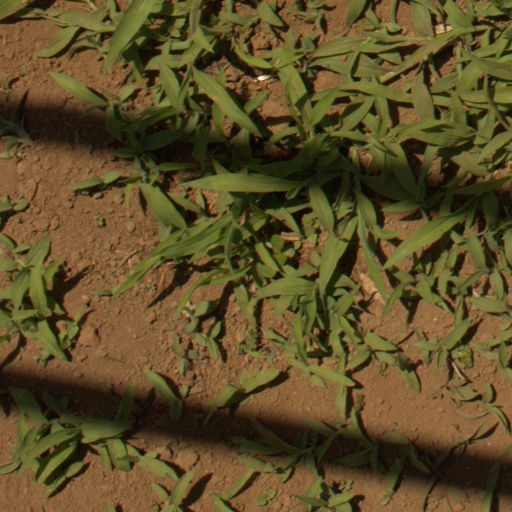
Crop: Jerusalem artichoke